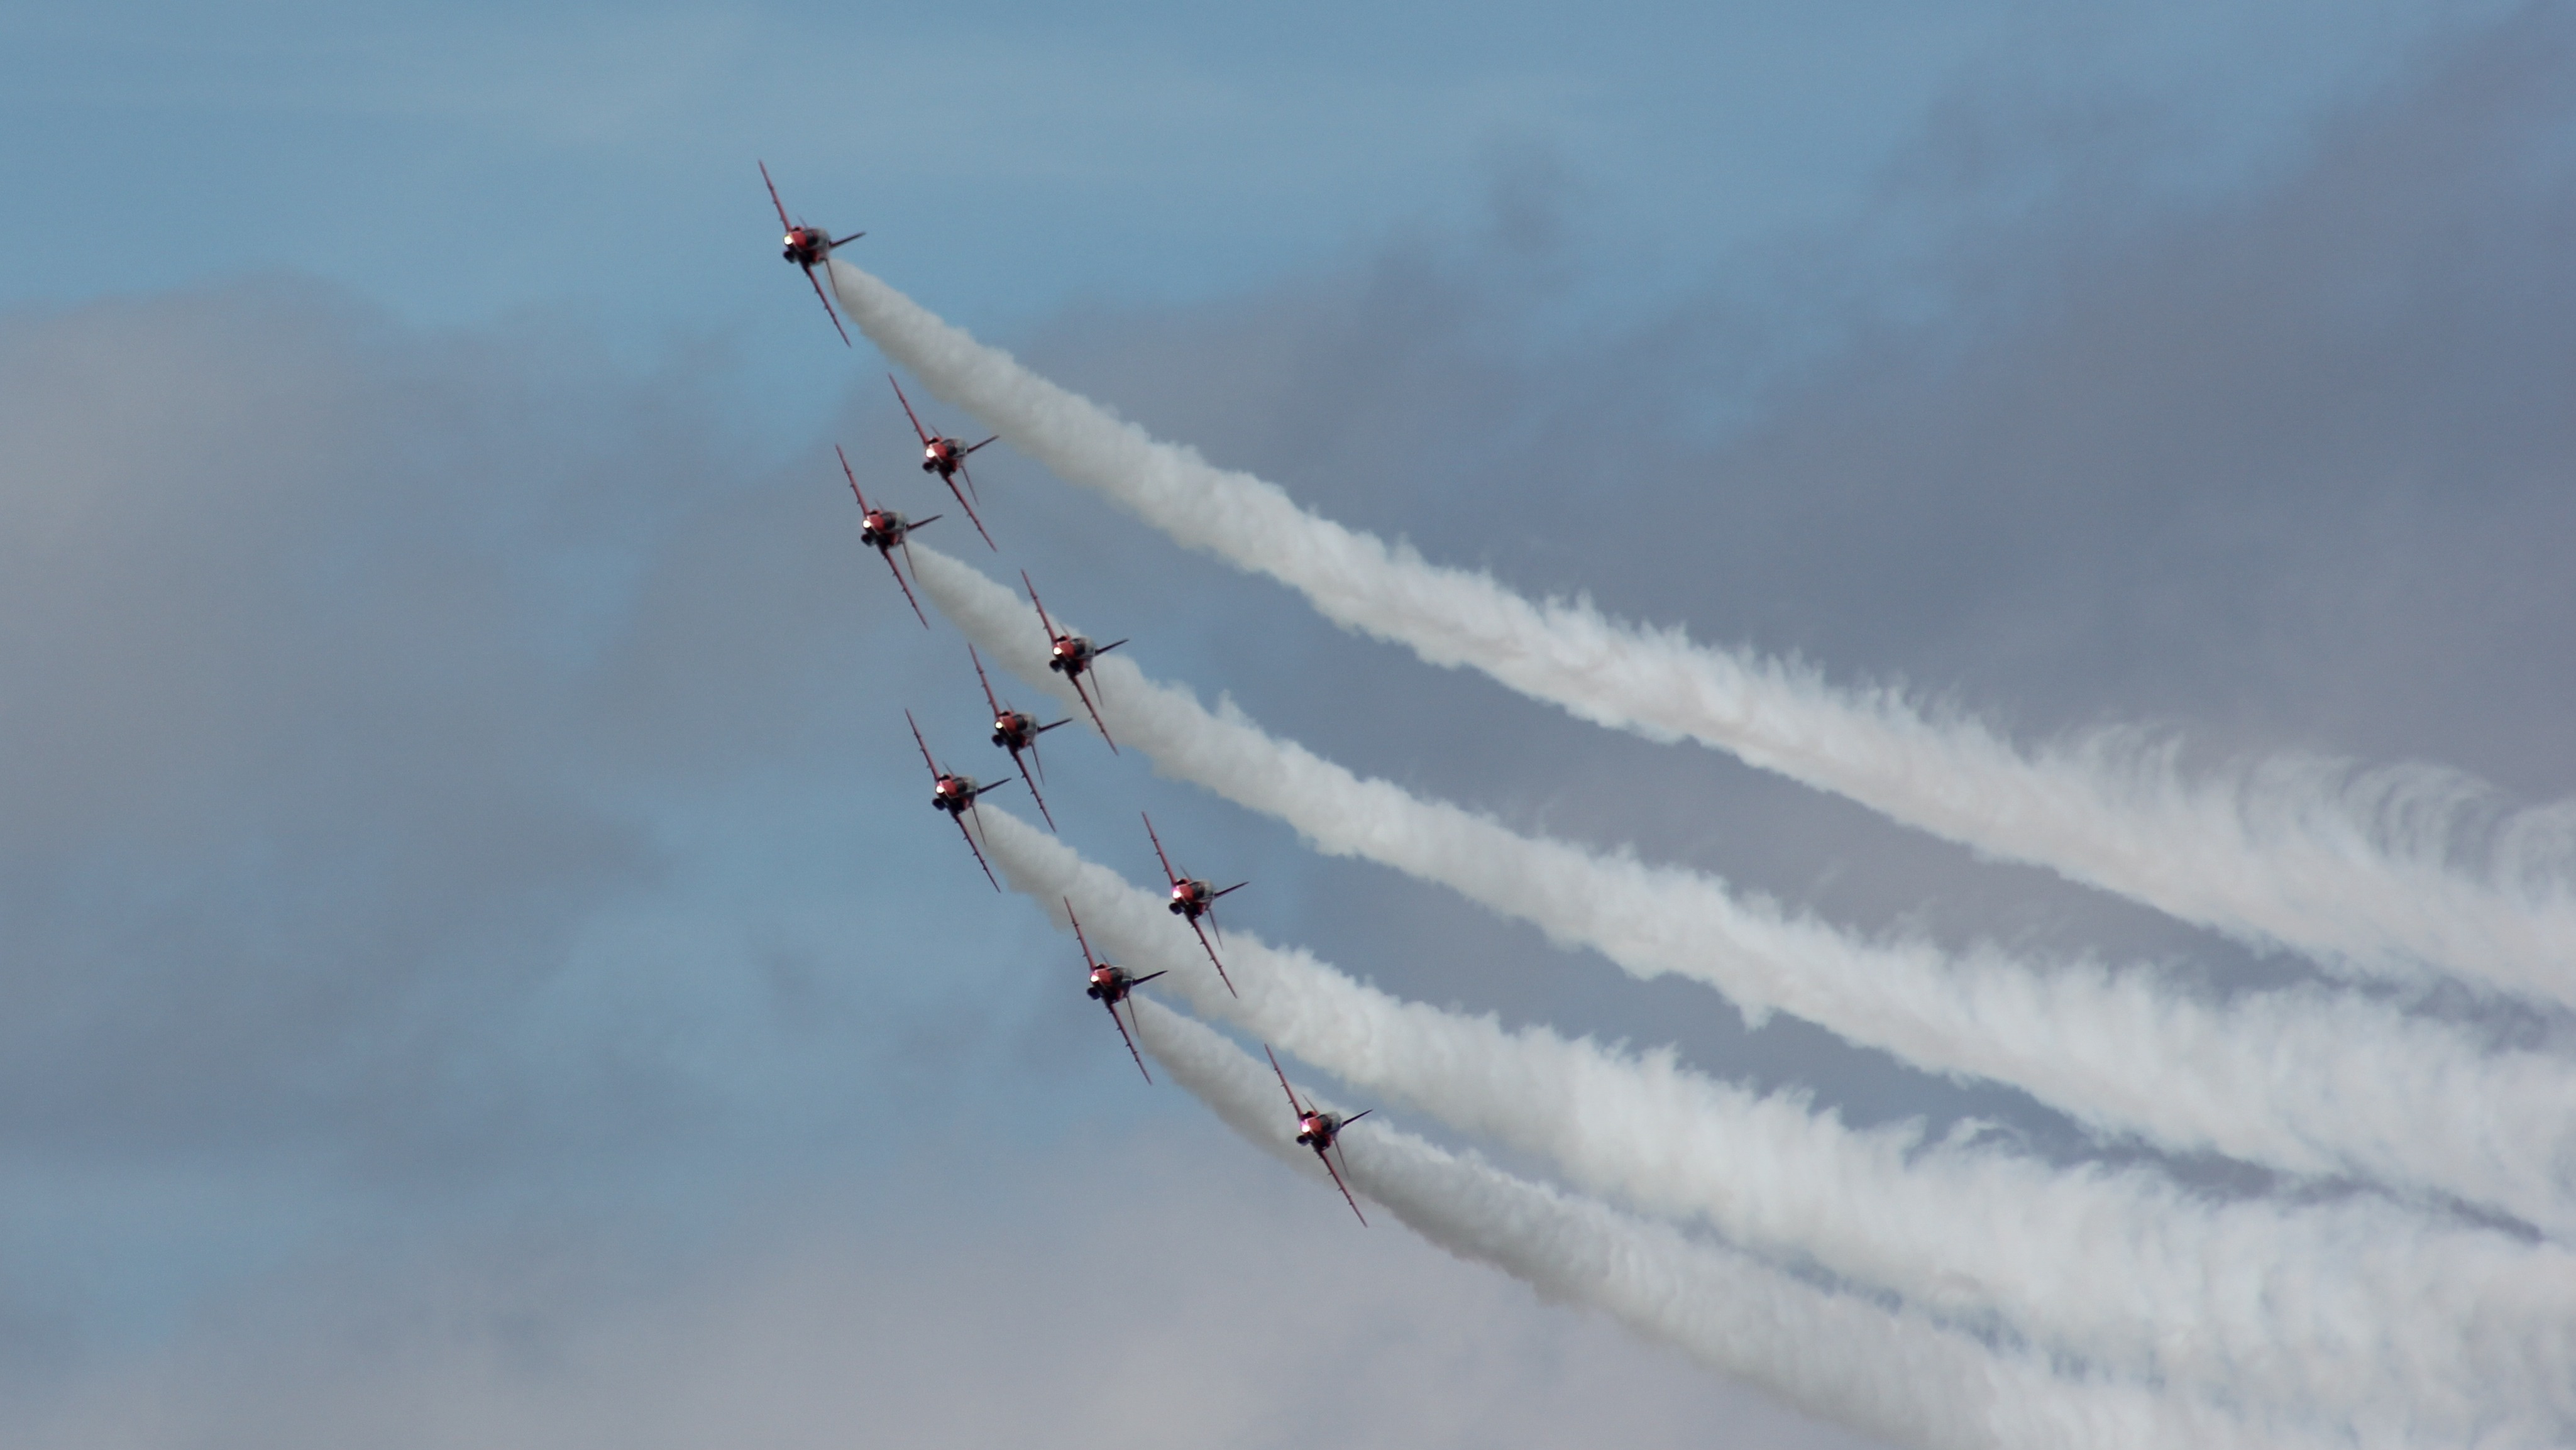
wing, flying, smoke, airplane, aircraft, formation, vehicle, aviation, show, flight, aerial, display, aeroplane, performance, teamwork, planes, airshow, entertainment, stunt, air show, air force, aerobatics, red arrows, atmosphere of earth, general aviation